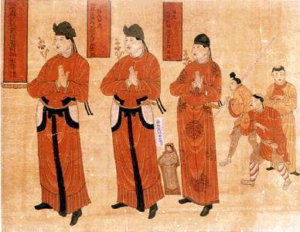
La dynastie des Xia Occidentaux, gouvernait, de 1032 à 1227 selon l'historiographie chinoise, l'État appelé « royaume des Xia occidentaux » par les Chinois Han, « Empire tangoute » par les Mongols et « Minyak » par les Tibétains. Le territoire de cet État fondé par les Tangoutes, un peuple de langue tibéto-birmane, correspondait approximativement aux actuelles provinces chinoises du Gansu, du Shaanxi, du Ningxia, à l'est du Qinghai, au nord du Shaanxi, au nord-est du Xinjiang, au sud-ouest de la Mongolie intérieure et au sud de la Mongolie. Le tout représente une surface de 800 000 km² et recouvre le nord-ouest de la Chine. Au XIIᵉ siècle, la capitale est déplacée à Khara-Khoto, qui reste le centre du pouvoir jusqu'à sa destruction en 1227 par les troupes de Genghis Khan, le fondateur de l'Empire mongol. En même temps que la cité, toutes les archives écrites du royaume sont brulées, ce qui explique que l'histoire de ce royaume reste longtemps connue de l'Occident uniquement grâce aux documents chinois.